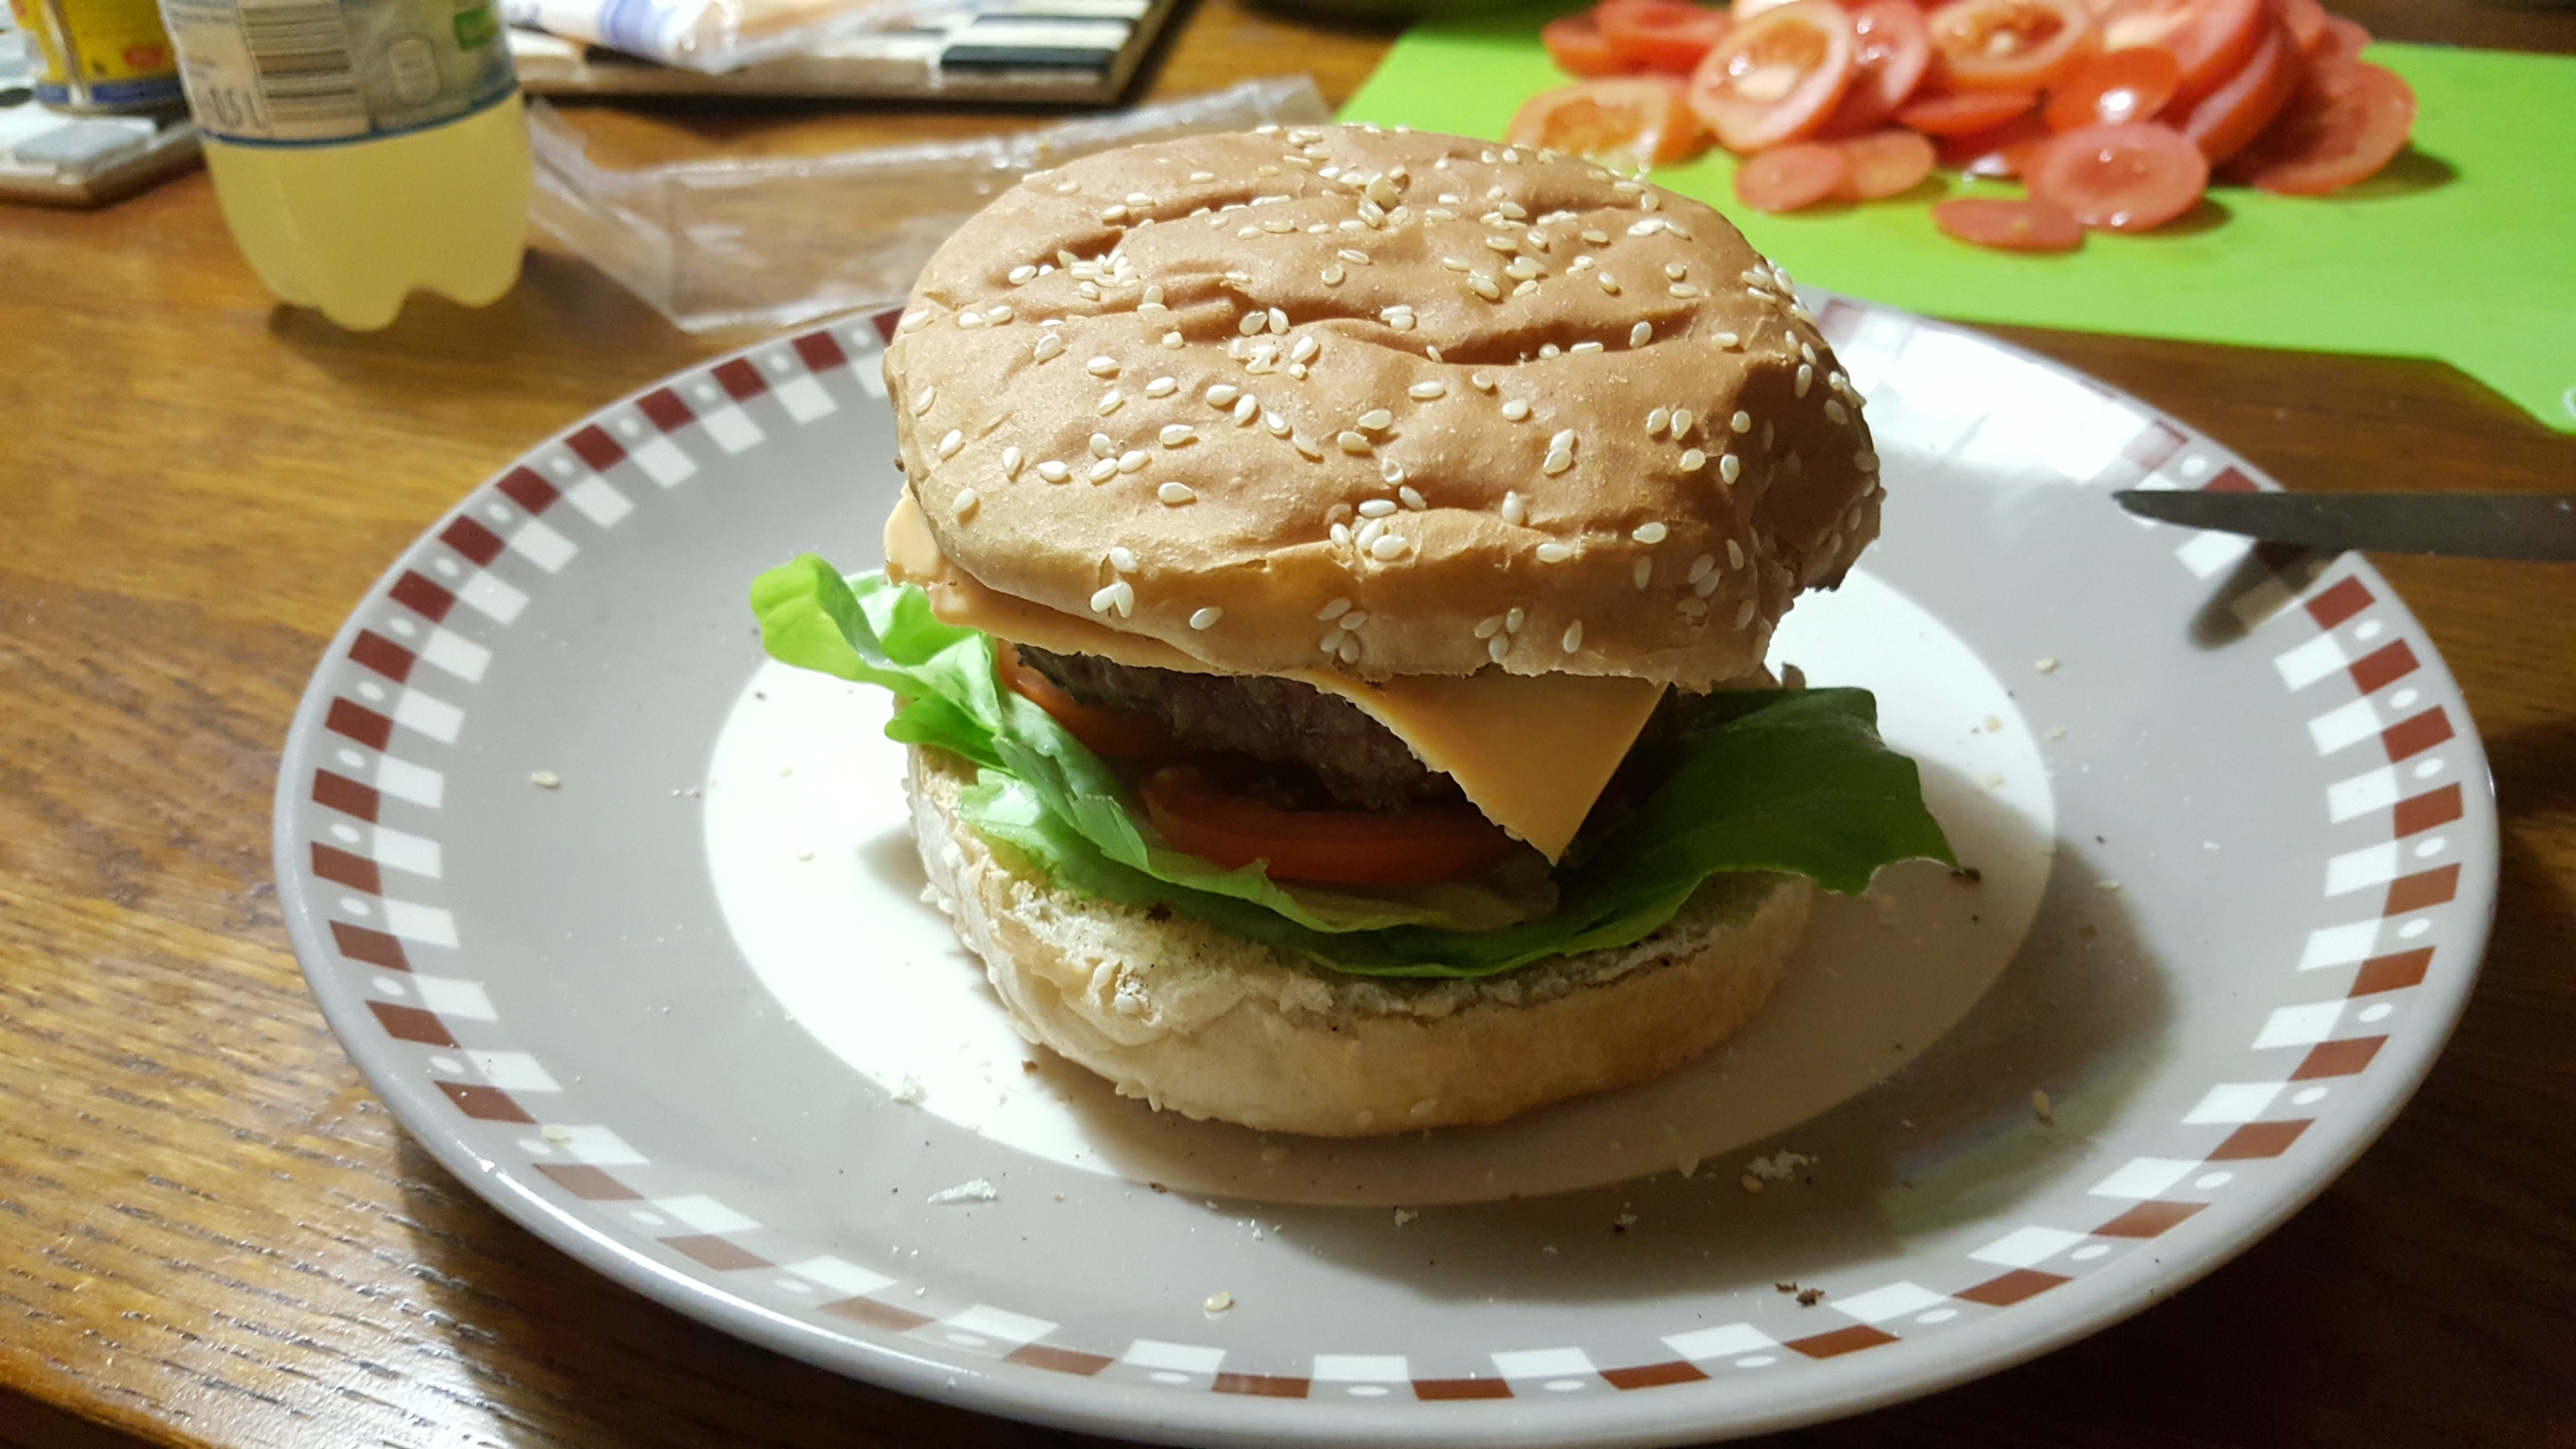
dish, meal, food, produce, breakfast, meat, lunch, hamburger, burger, sandwich, cheeseburger, slider, veggie burger, breakfast sandwich